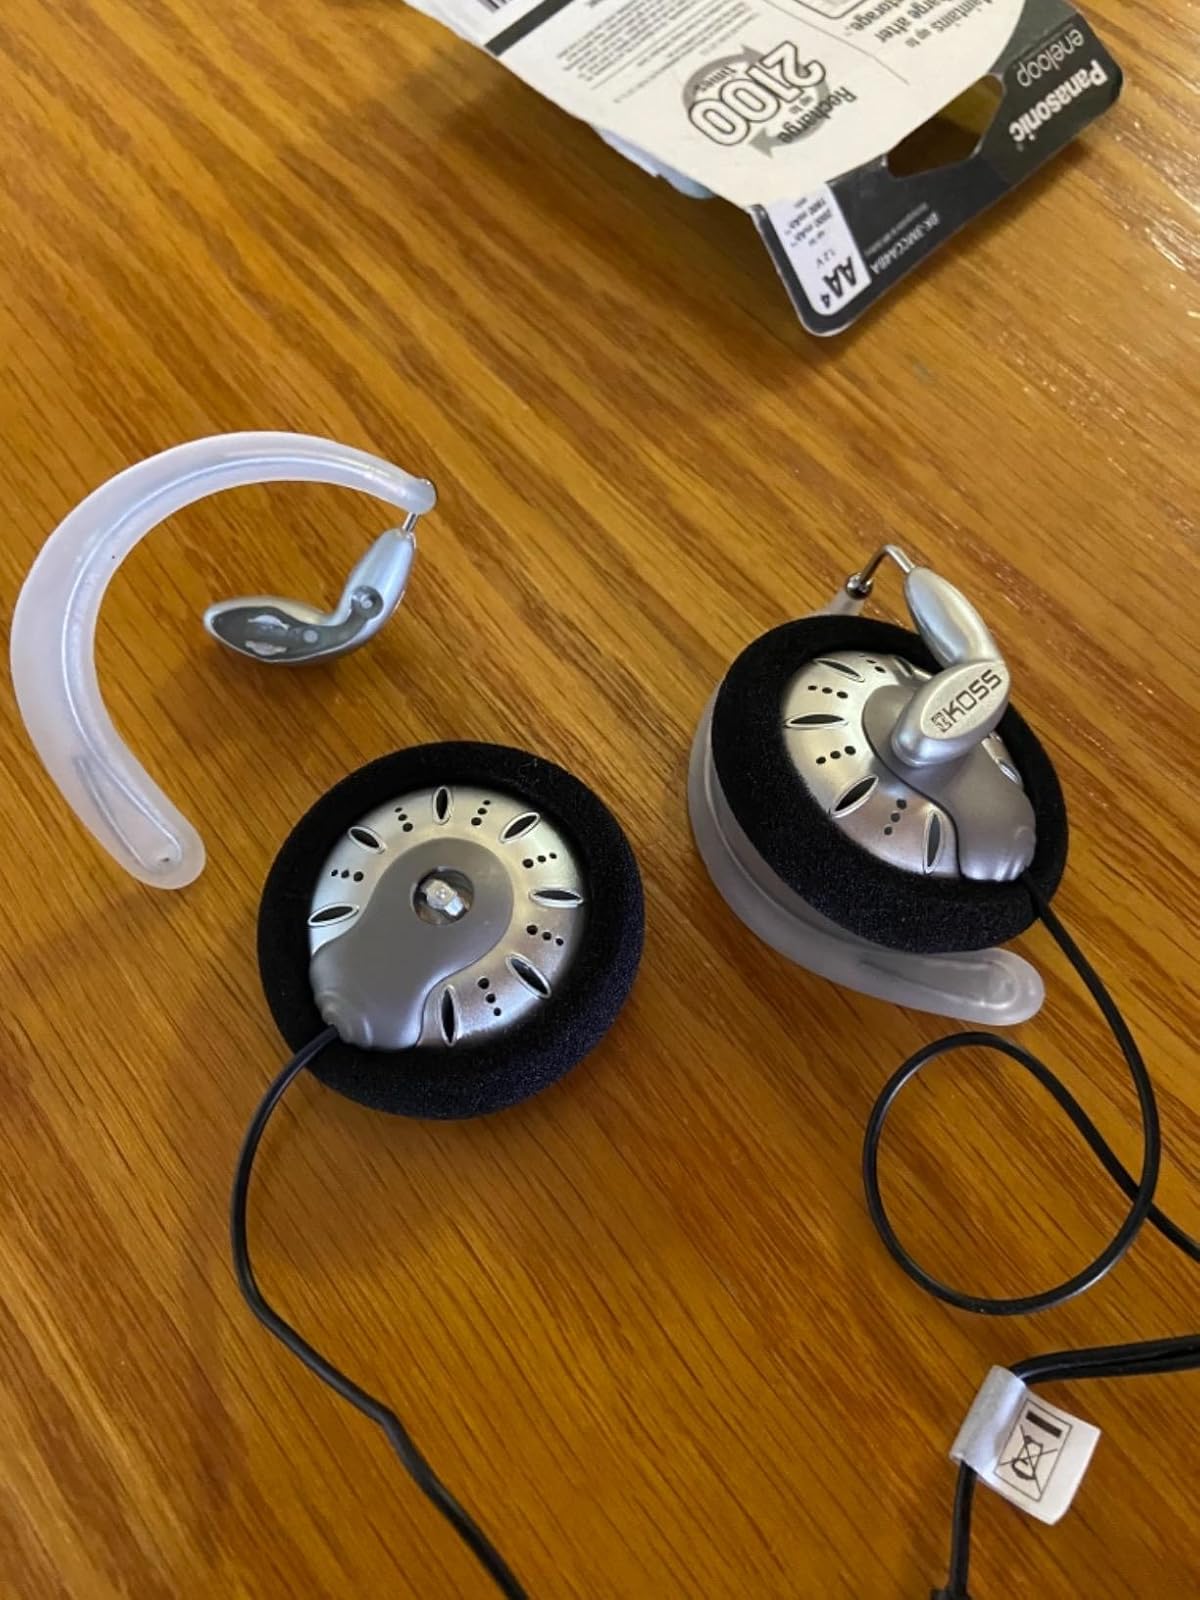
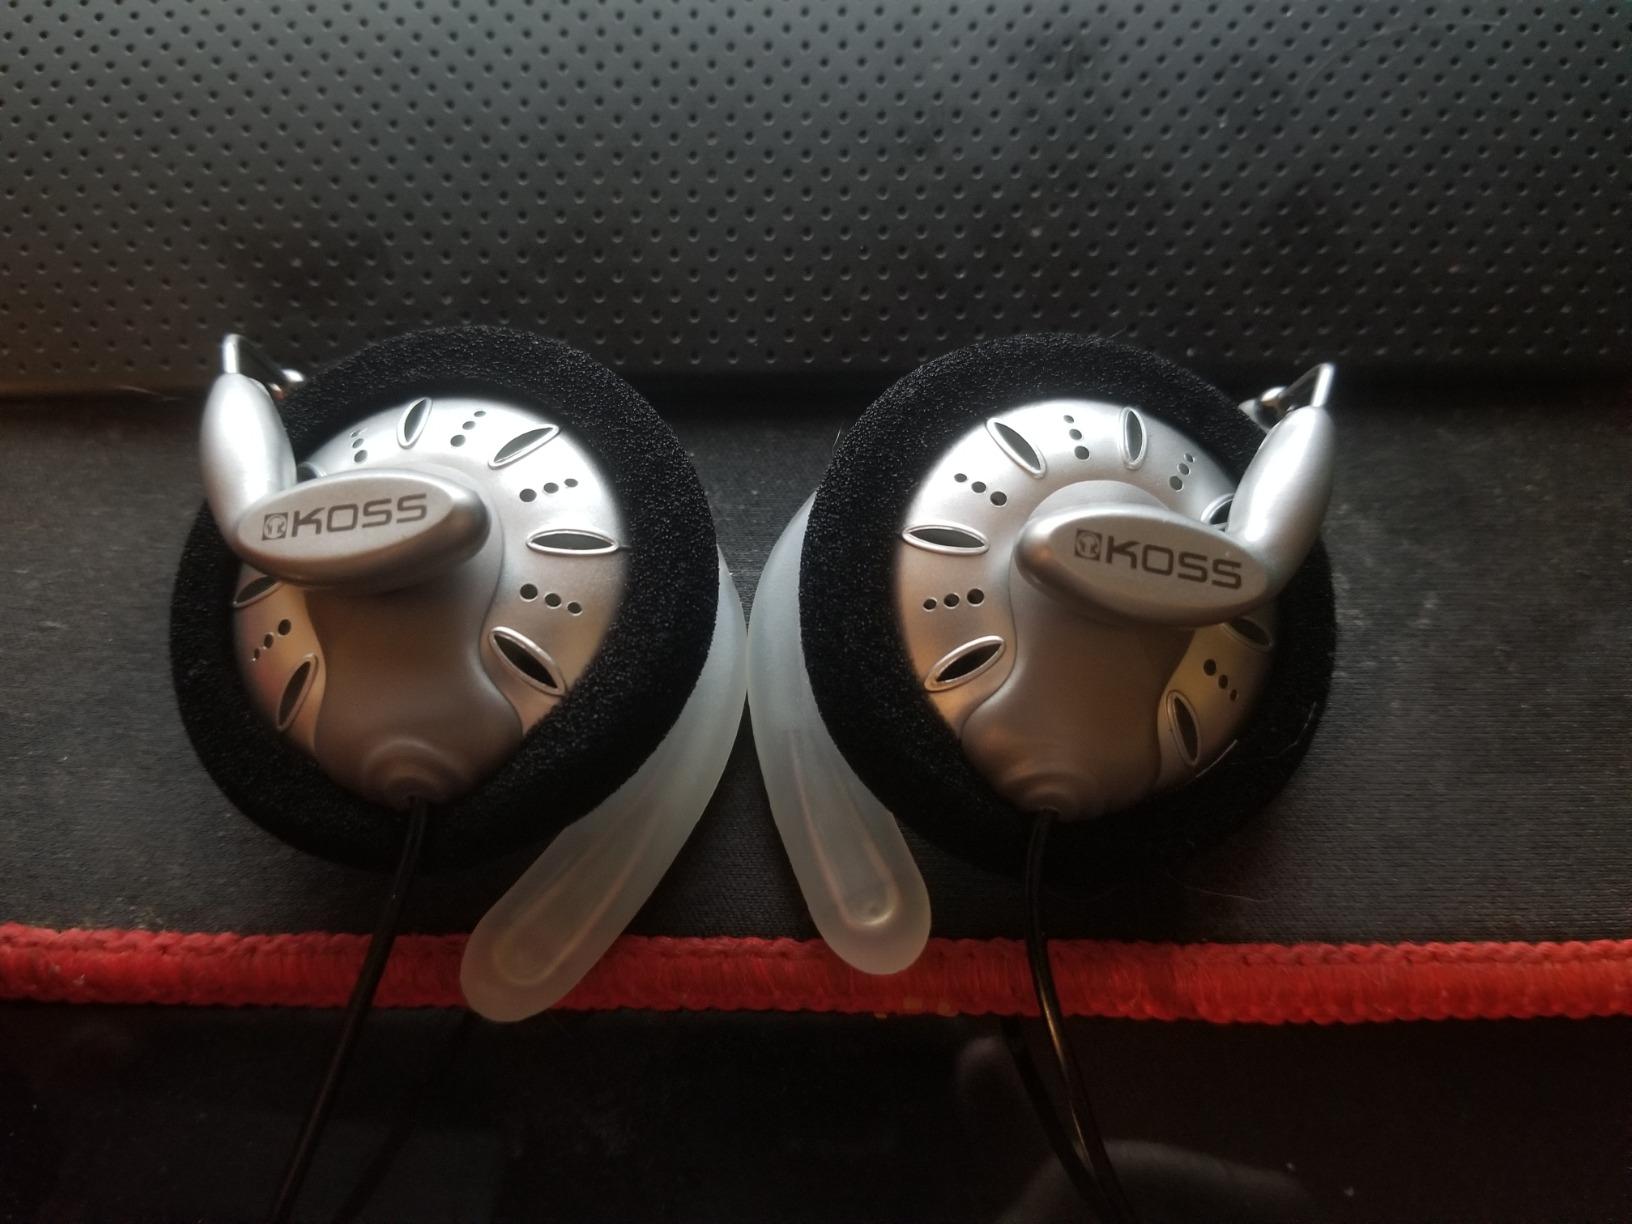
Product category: headphones
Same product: yes